1915 Norwich by-election

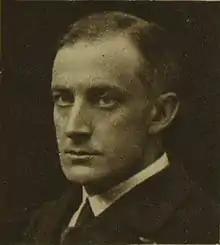
Hilton Young

The 1915 Norwich by-election was held on 6 February 1915. The by-election was held due to the incumbent Liberal MP, Sir Frederick Low, being appointed as a Judge of the King's Bench division of the High Court. It was won by the Liberal candidate Hilton Young, who was elected unopposed.